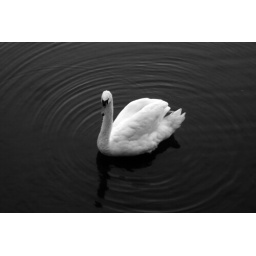
in black &amp;amp; white